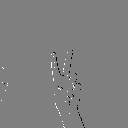
ASL letter: v